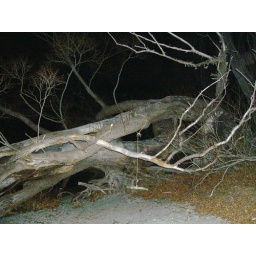
theres a bunch of these trees along the water below our house